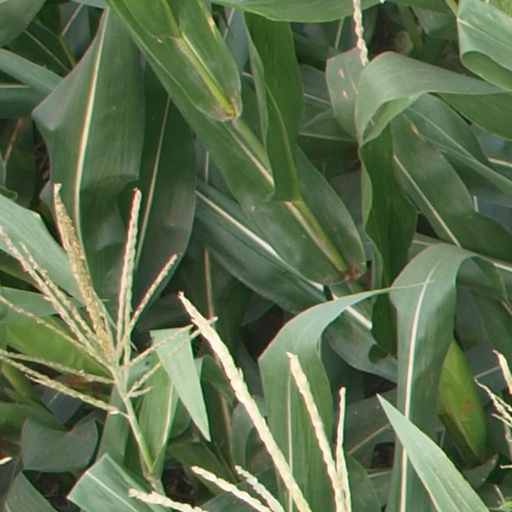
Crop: maize; corn